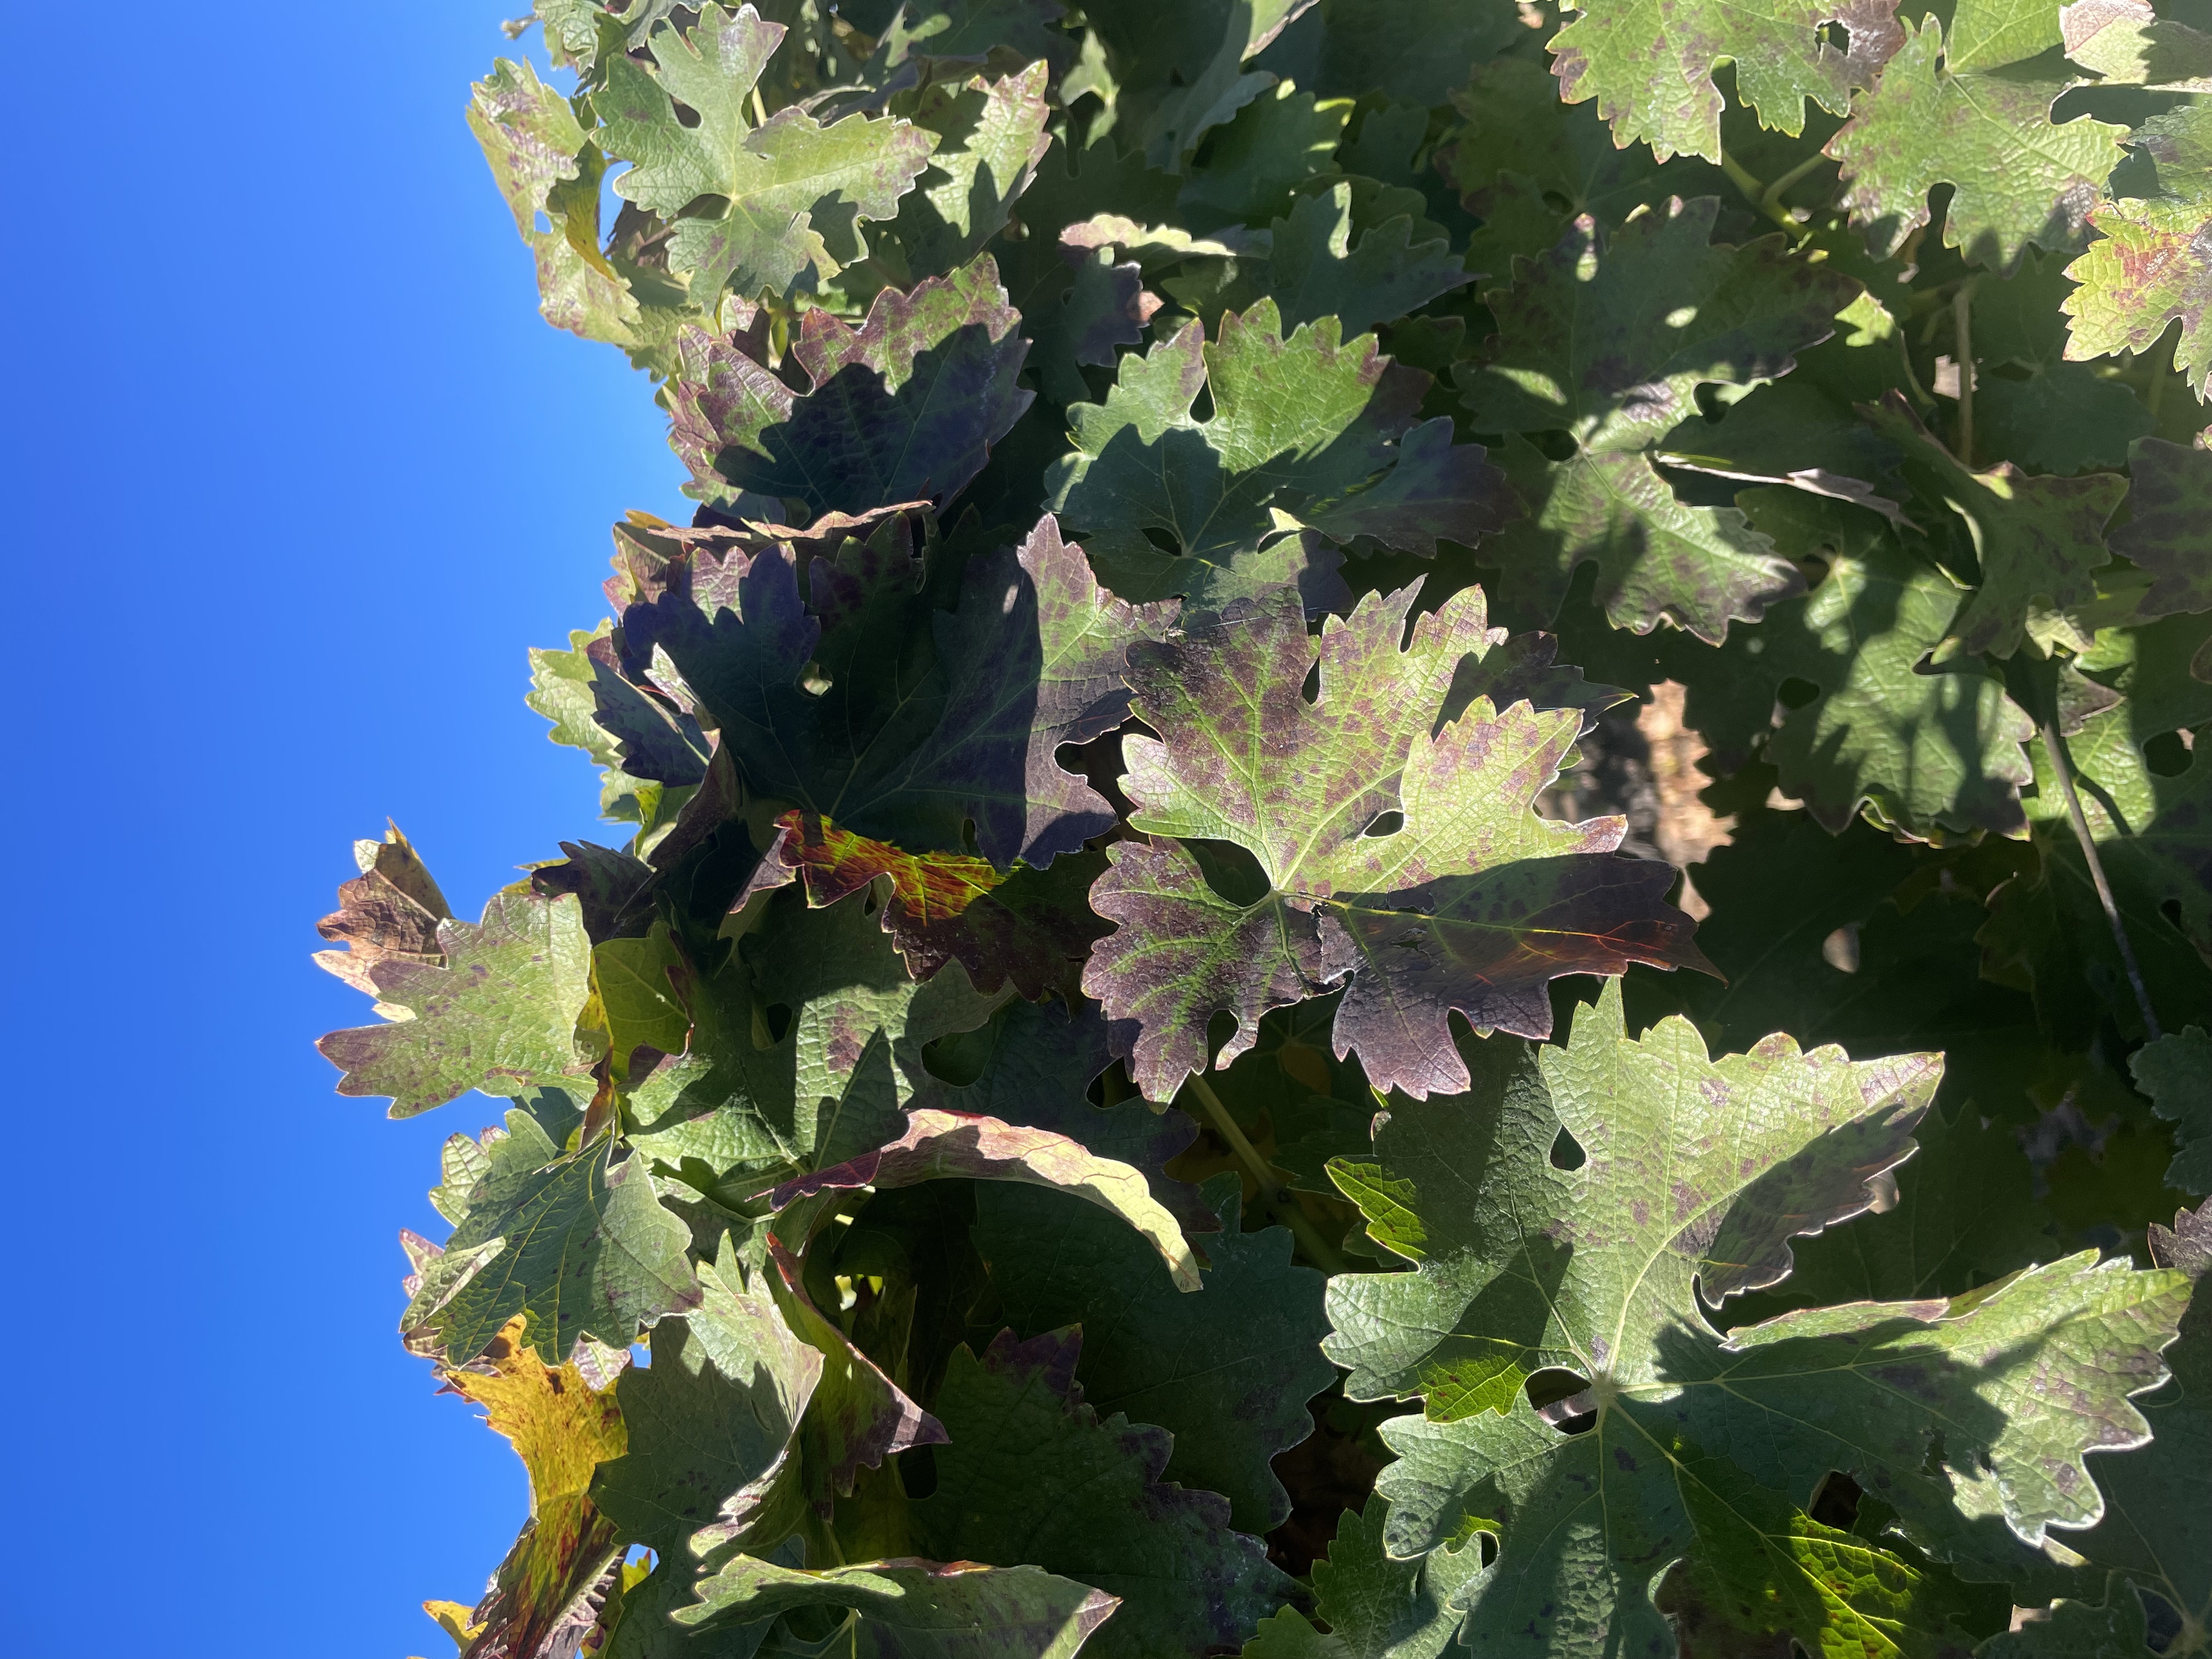
Label: Leafroll 3